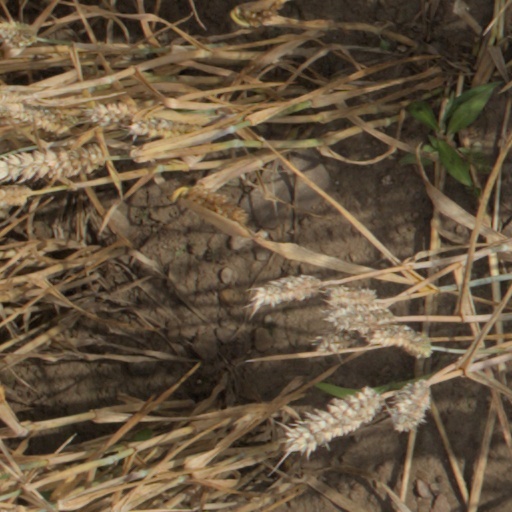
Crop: wheat